Mucedorus

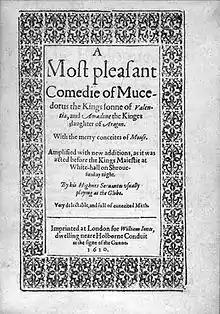
Title page of third quarto of "Mucedorus" (1610).

A Most pleasant Comedie of Mucedorus the Kings Sonne of Valentia, and Amadine the Kinges daughter of Aragon, commonly called Mucedorus, is an Elizabethan romantic comedy, first performed around 1590 and regularly revived until the Restoration. It was one of the most performed plays of its age, and 16 quarto editions were published between 1598 and 1668 making it the most widely printed play from the time. It was performed for both Queen Elizabeth and King James I. A revised and expanded version was published in 1610 with additional scenes.